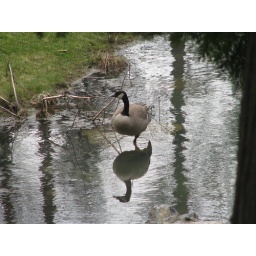
Looking out my bedroom window in Idaho.